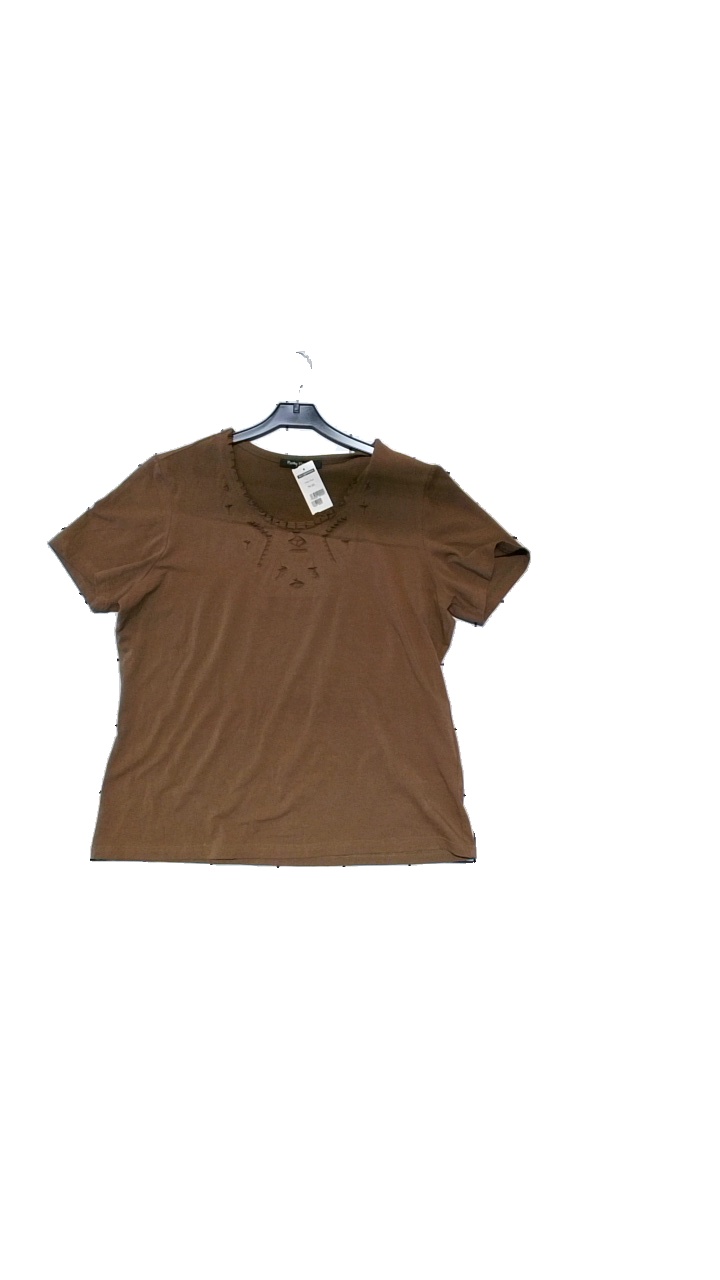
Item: Top (Ladies)
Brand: Belly Barday
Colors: Brown
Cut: Regular, C-collar
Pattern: Embroidered
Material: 92% cotton, 8% lycra
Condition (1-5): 5
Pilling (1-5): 3
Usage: Reuse
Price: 50-100